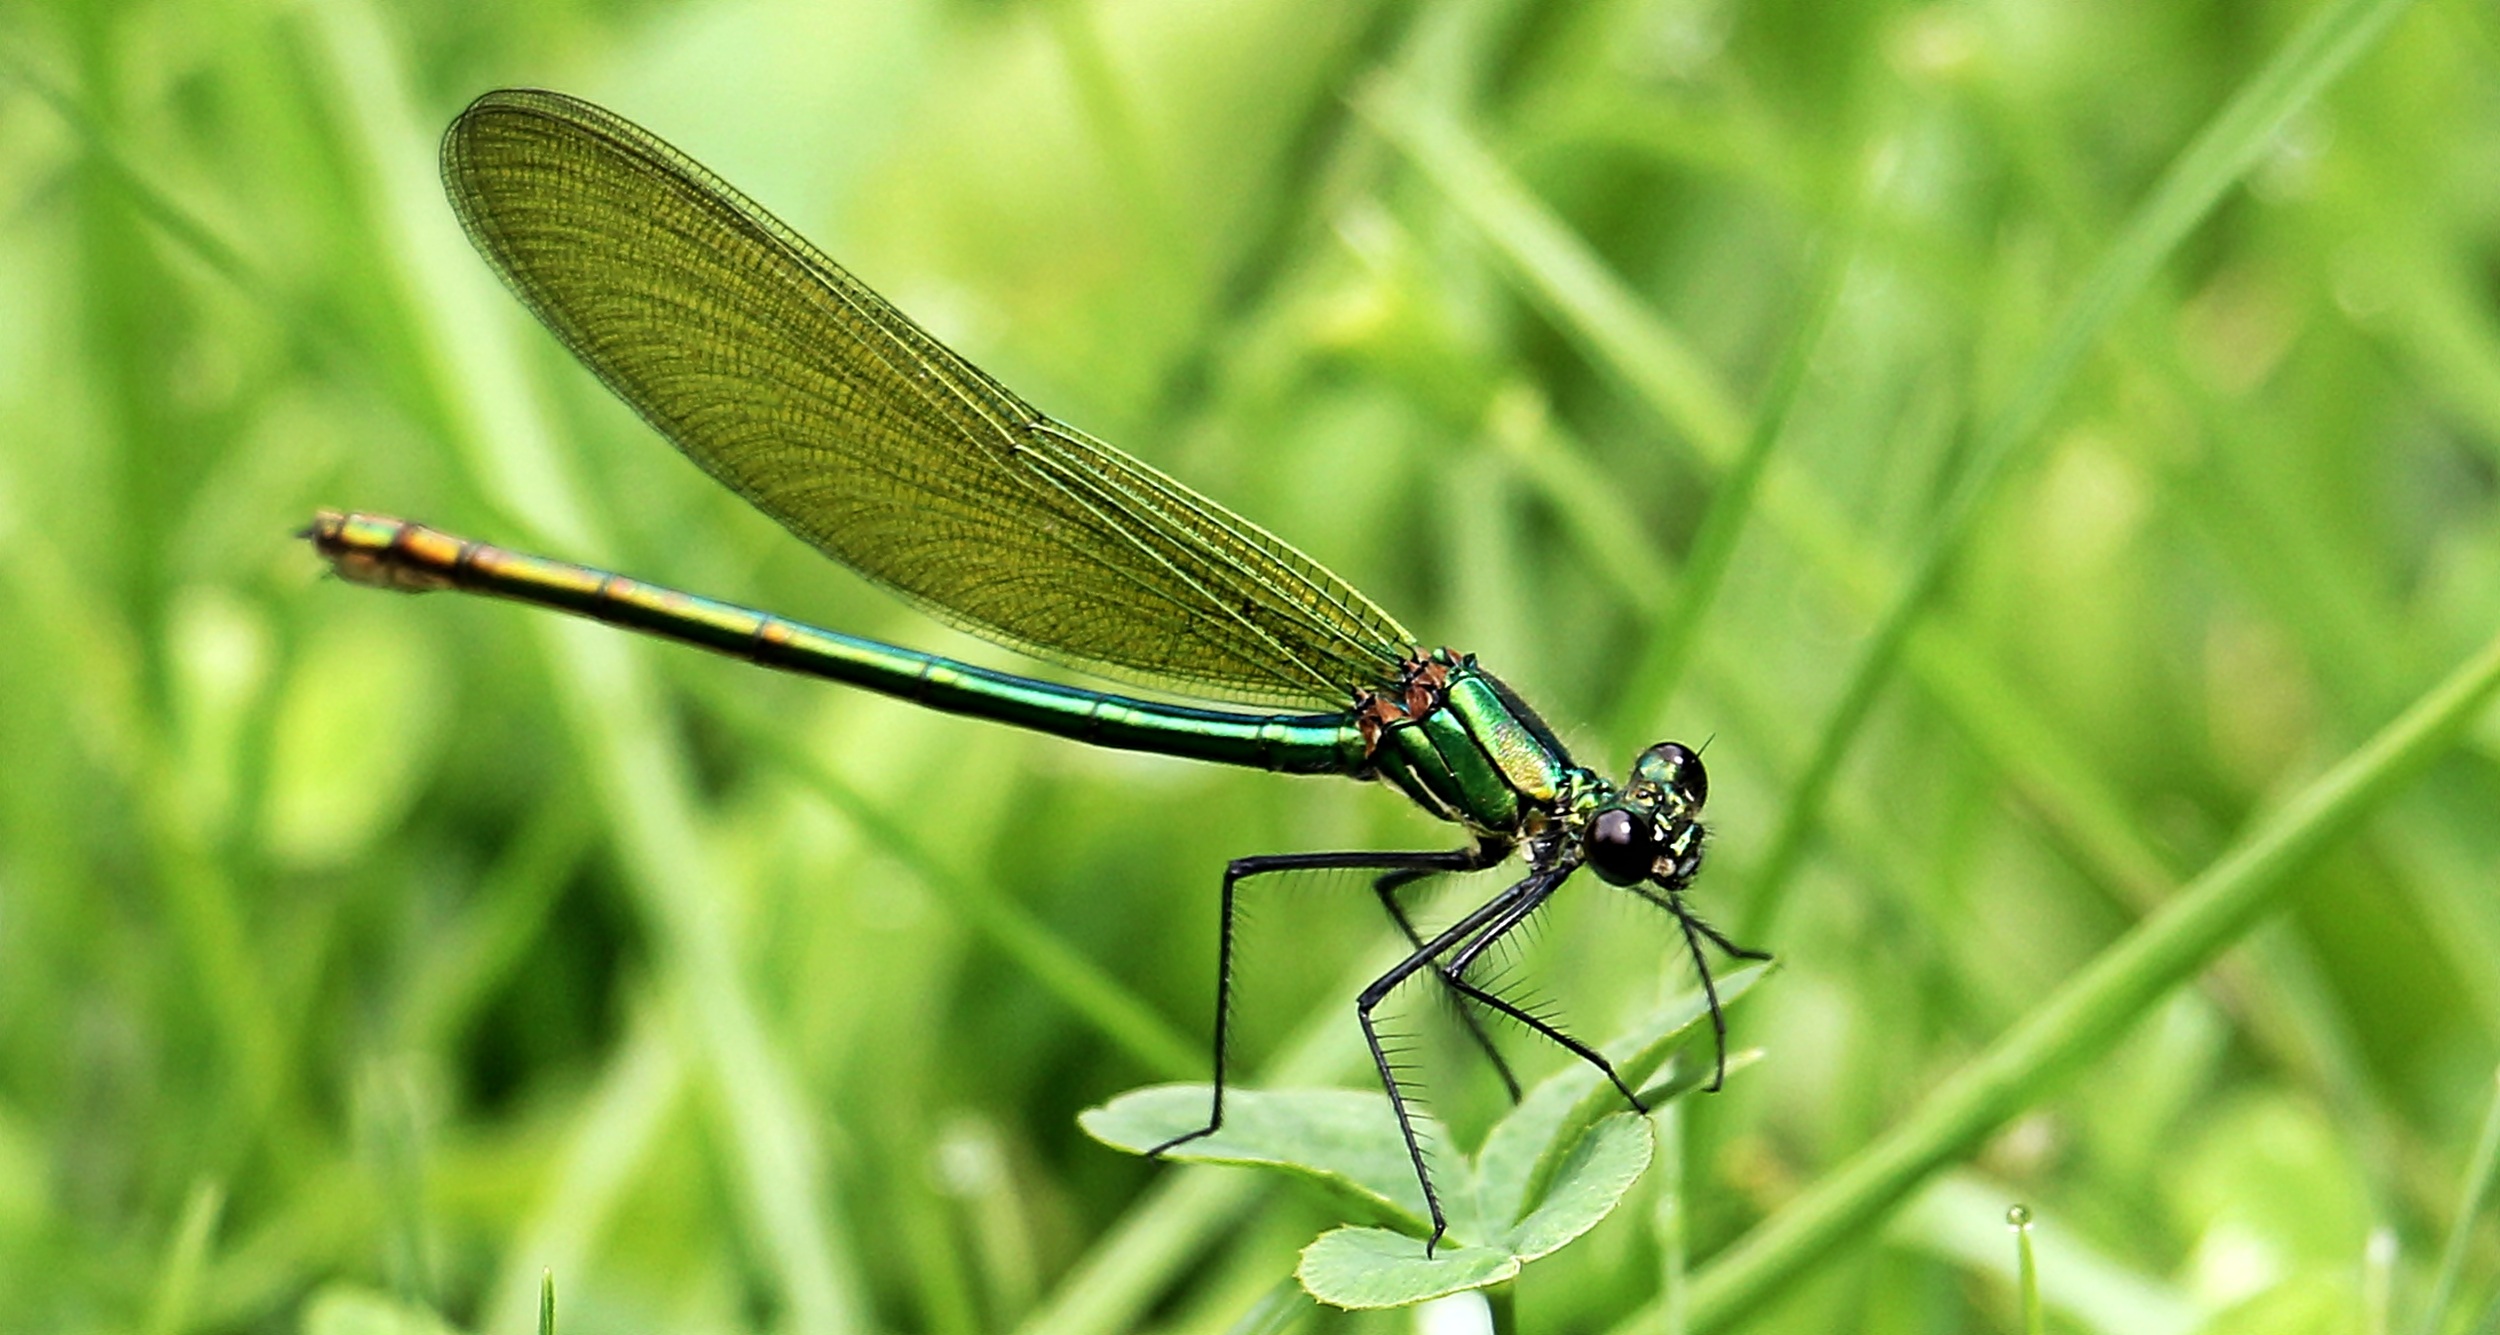
nature, grass, wing, meadow, animal, fly, summer, spring, green, insect, fauna, invertebrate, close up, dragonfly, creature, damselfly, flight insect, macro photography, arthropod, green black, wand dragonfly, green black dragonfly, plant stem, dragonflies and damseflies, lycaenid, net winged insects